Real Racing 3

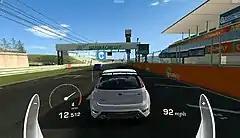
A drag race in "Real Racing 3". To maintain top speed, the player must shift gear before the tachometer enters the red.

"Real Racing 3" features eleven different types of race; "Cup" (a basic race against nine to twenty-one opponents over several laps); "NASCAR" (rolling start race in NASCAR cars with up to 42 opponents, with drafting available); "Formula E" (basic race in Formula E cars with manual controls and brakes, players automatically lose the race if the battery runs out and the car comes to a full stop before crossing the finish line); "Elimination" (race against seven opponents, where the car in last place is eliminated every 20 seconds); "Endurance" (the player begins with sixty seconds on the clock, and must reach a certain distance before the timer runs out. Time is added, up to a maximum 90 seconds, for overtaking other cars and completing laps); "Head-to-Head" (similar to Cup but with just one opponent); "Autocross" (the player must complete a certain portion of a track within a given time); "Speed Record" (the player must reach a certain speed over the course of a single lap); "Speed Snap" (the player must complete a certain portion of a track, and must cross the finishing line at a certain speed); "Drag Race" (a two car drag race, with three opponents taking turns); "Hunter" (the opponent with a Nissan Silvia (S15) is given a head start against the player, and the player must try to reduce the gap and/or overtake the opponent by the largest amount by the end of the lap to win); "Time Trial" (the player must complete a lap as fast as possible without all four tires leaving the track or the car bumping into the walls; Time Trial events require Drive points unless the car is fully upgraded).